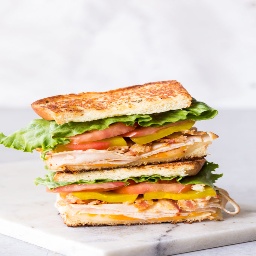
Label: sandwich